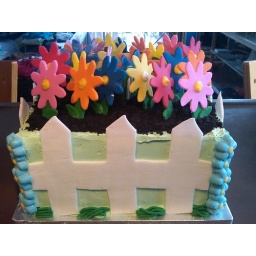
A garden of beautifully bright and colorful flowers representing how the teacher's children have blossomed over this year.